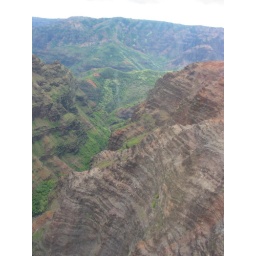
Steering clear of rock near Waimea Canyon